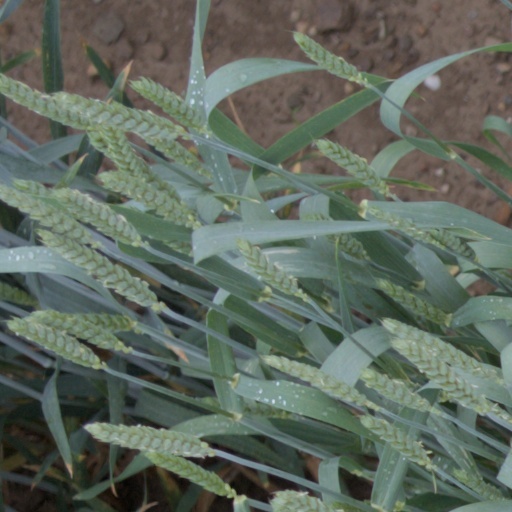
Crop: wheat